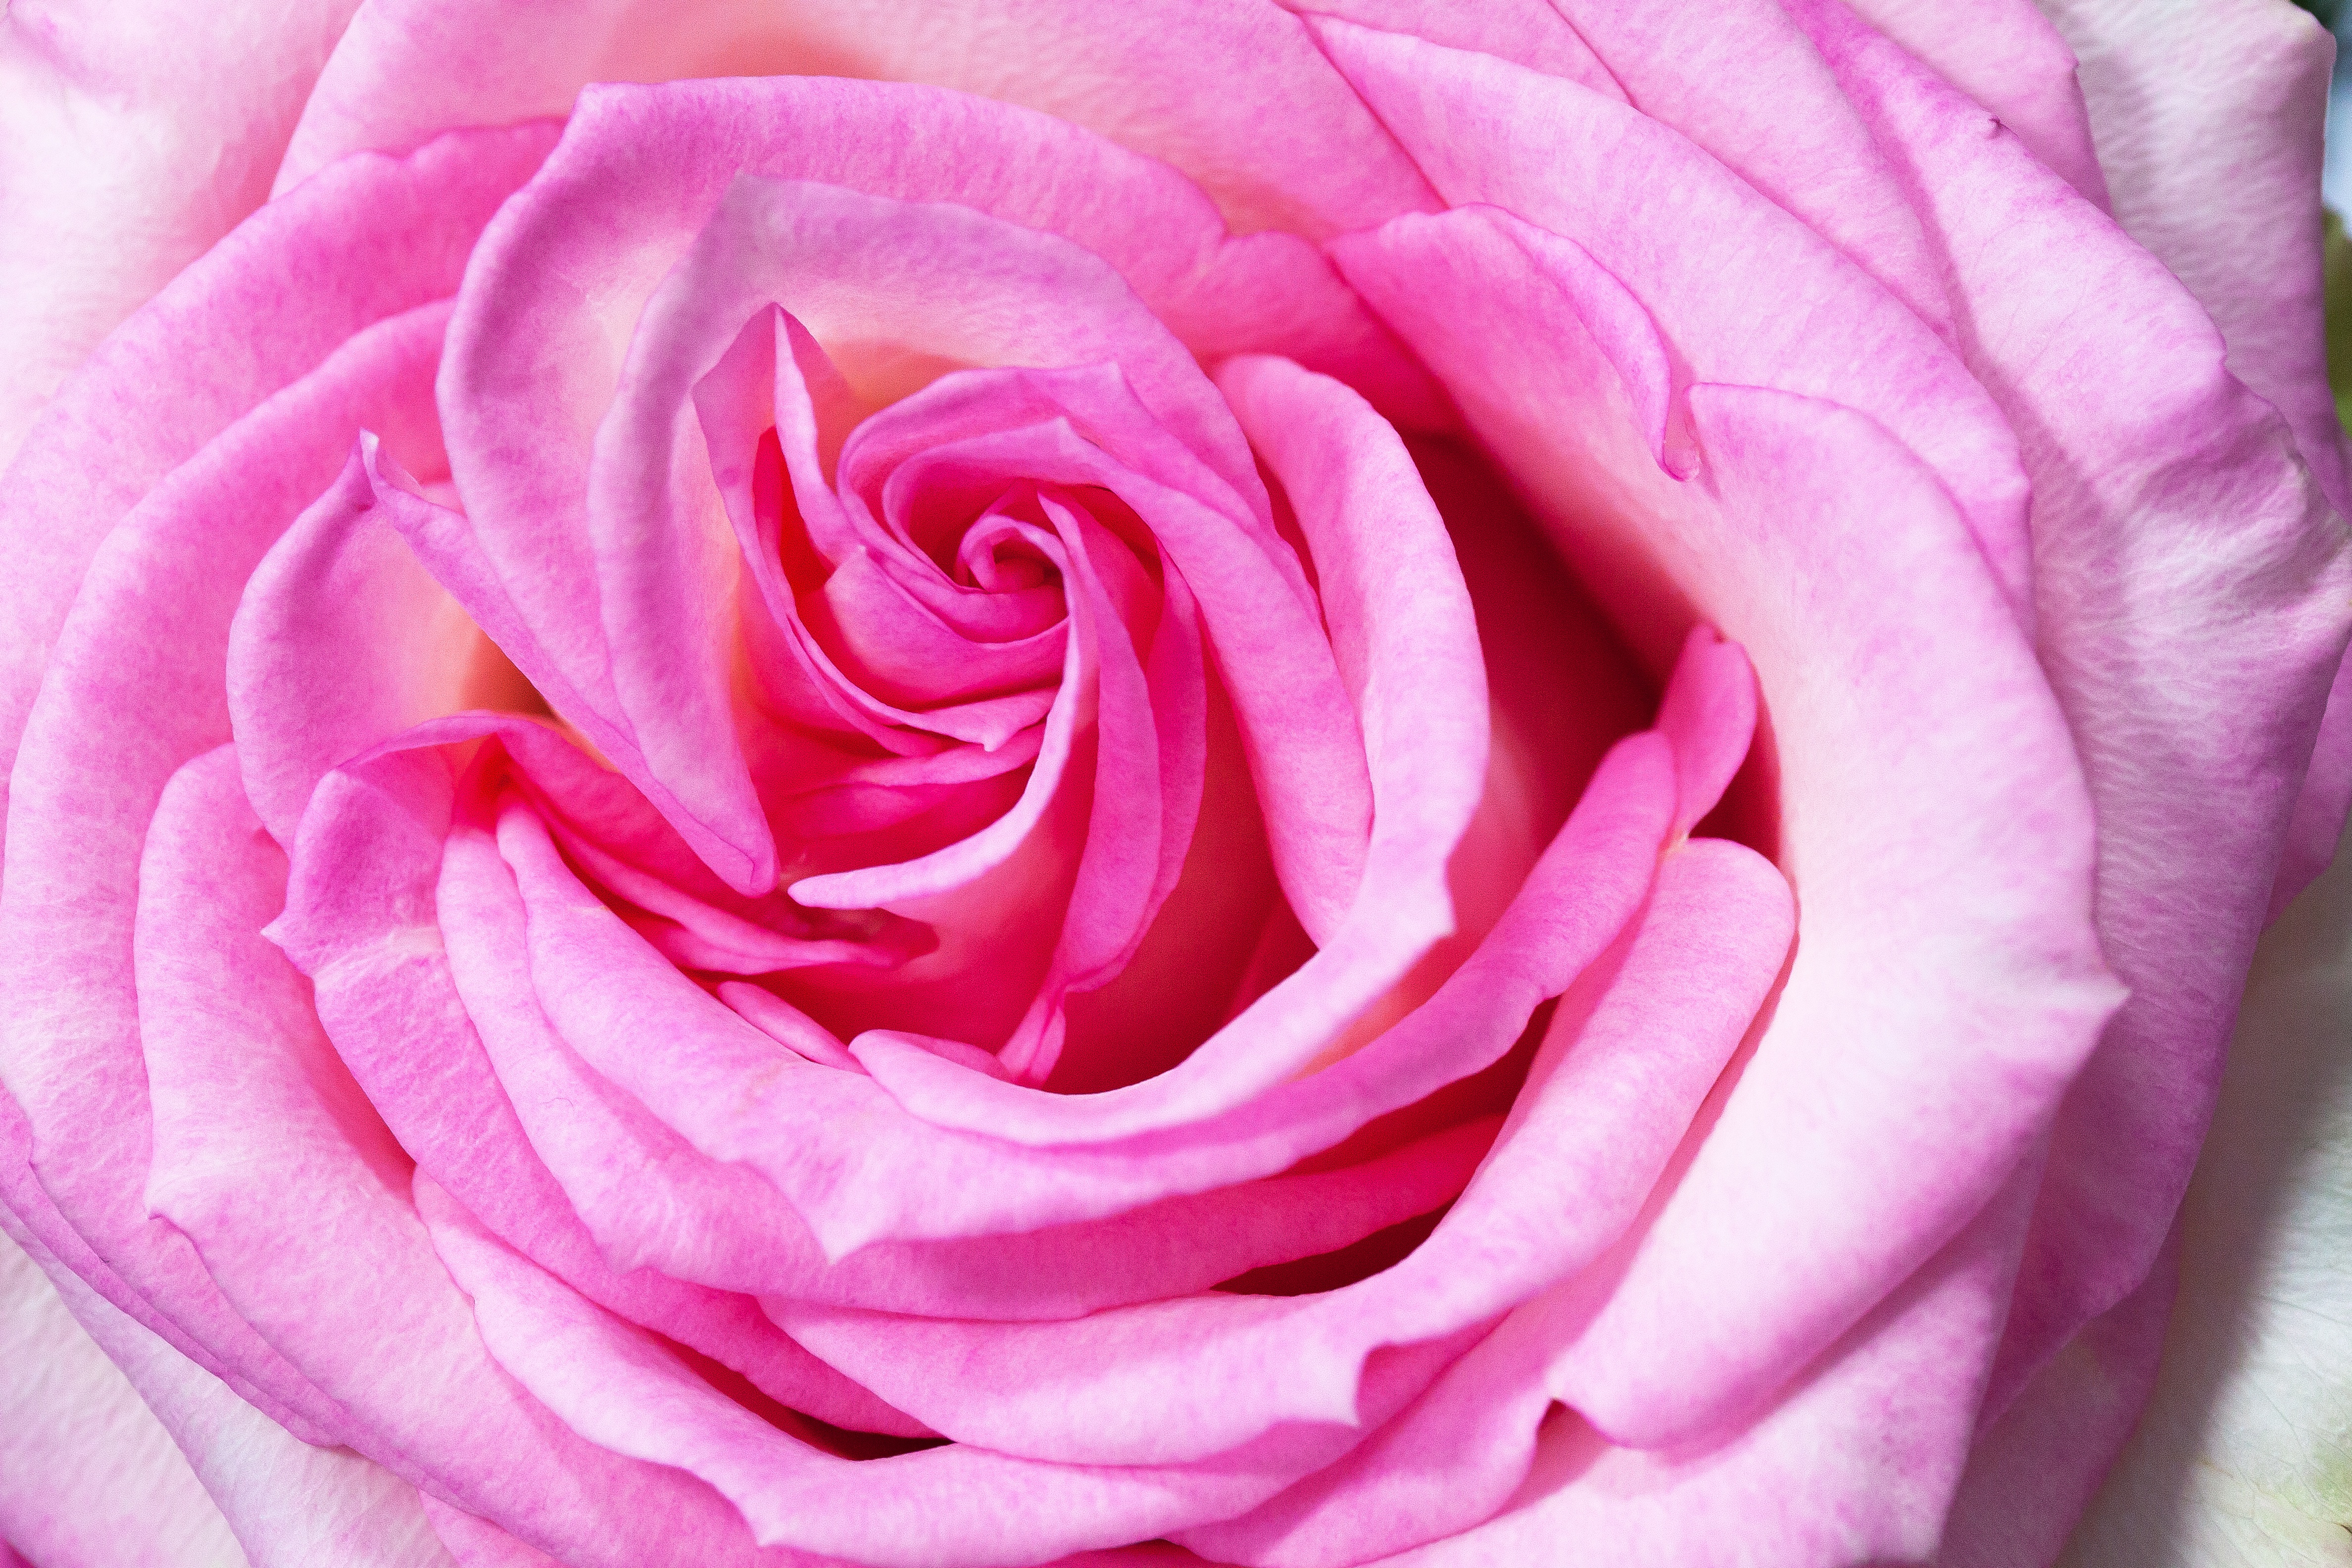
nature, plant, white, flower, petal, rose, lush, macro, pink, decorative, floribunda, fill, composites, pastellfarben, macro photography, flowering plant, garden roses, rose family, land plant, rosa centifolia, rose order